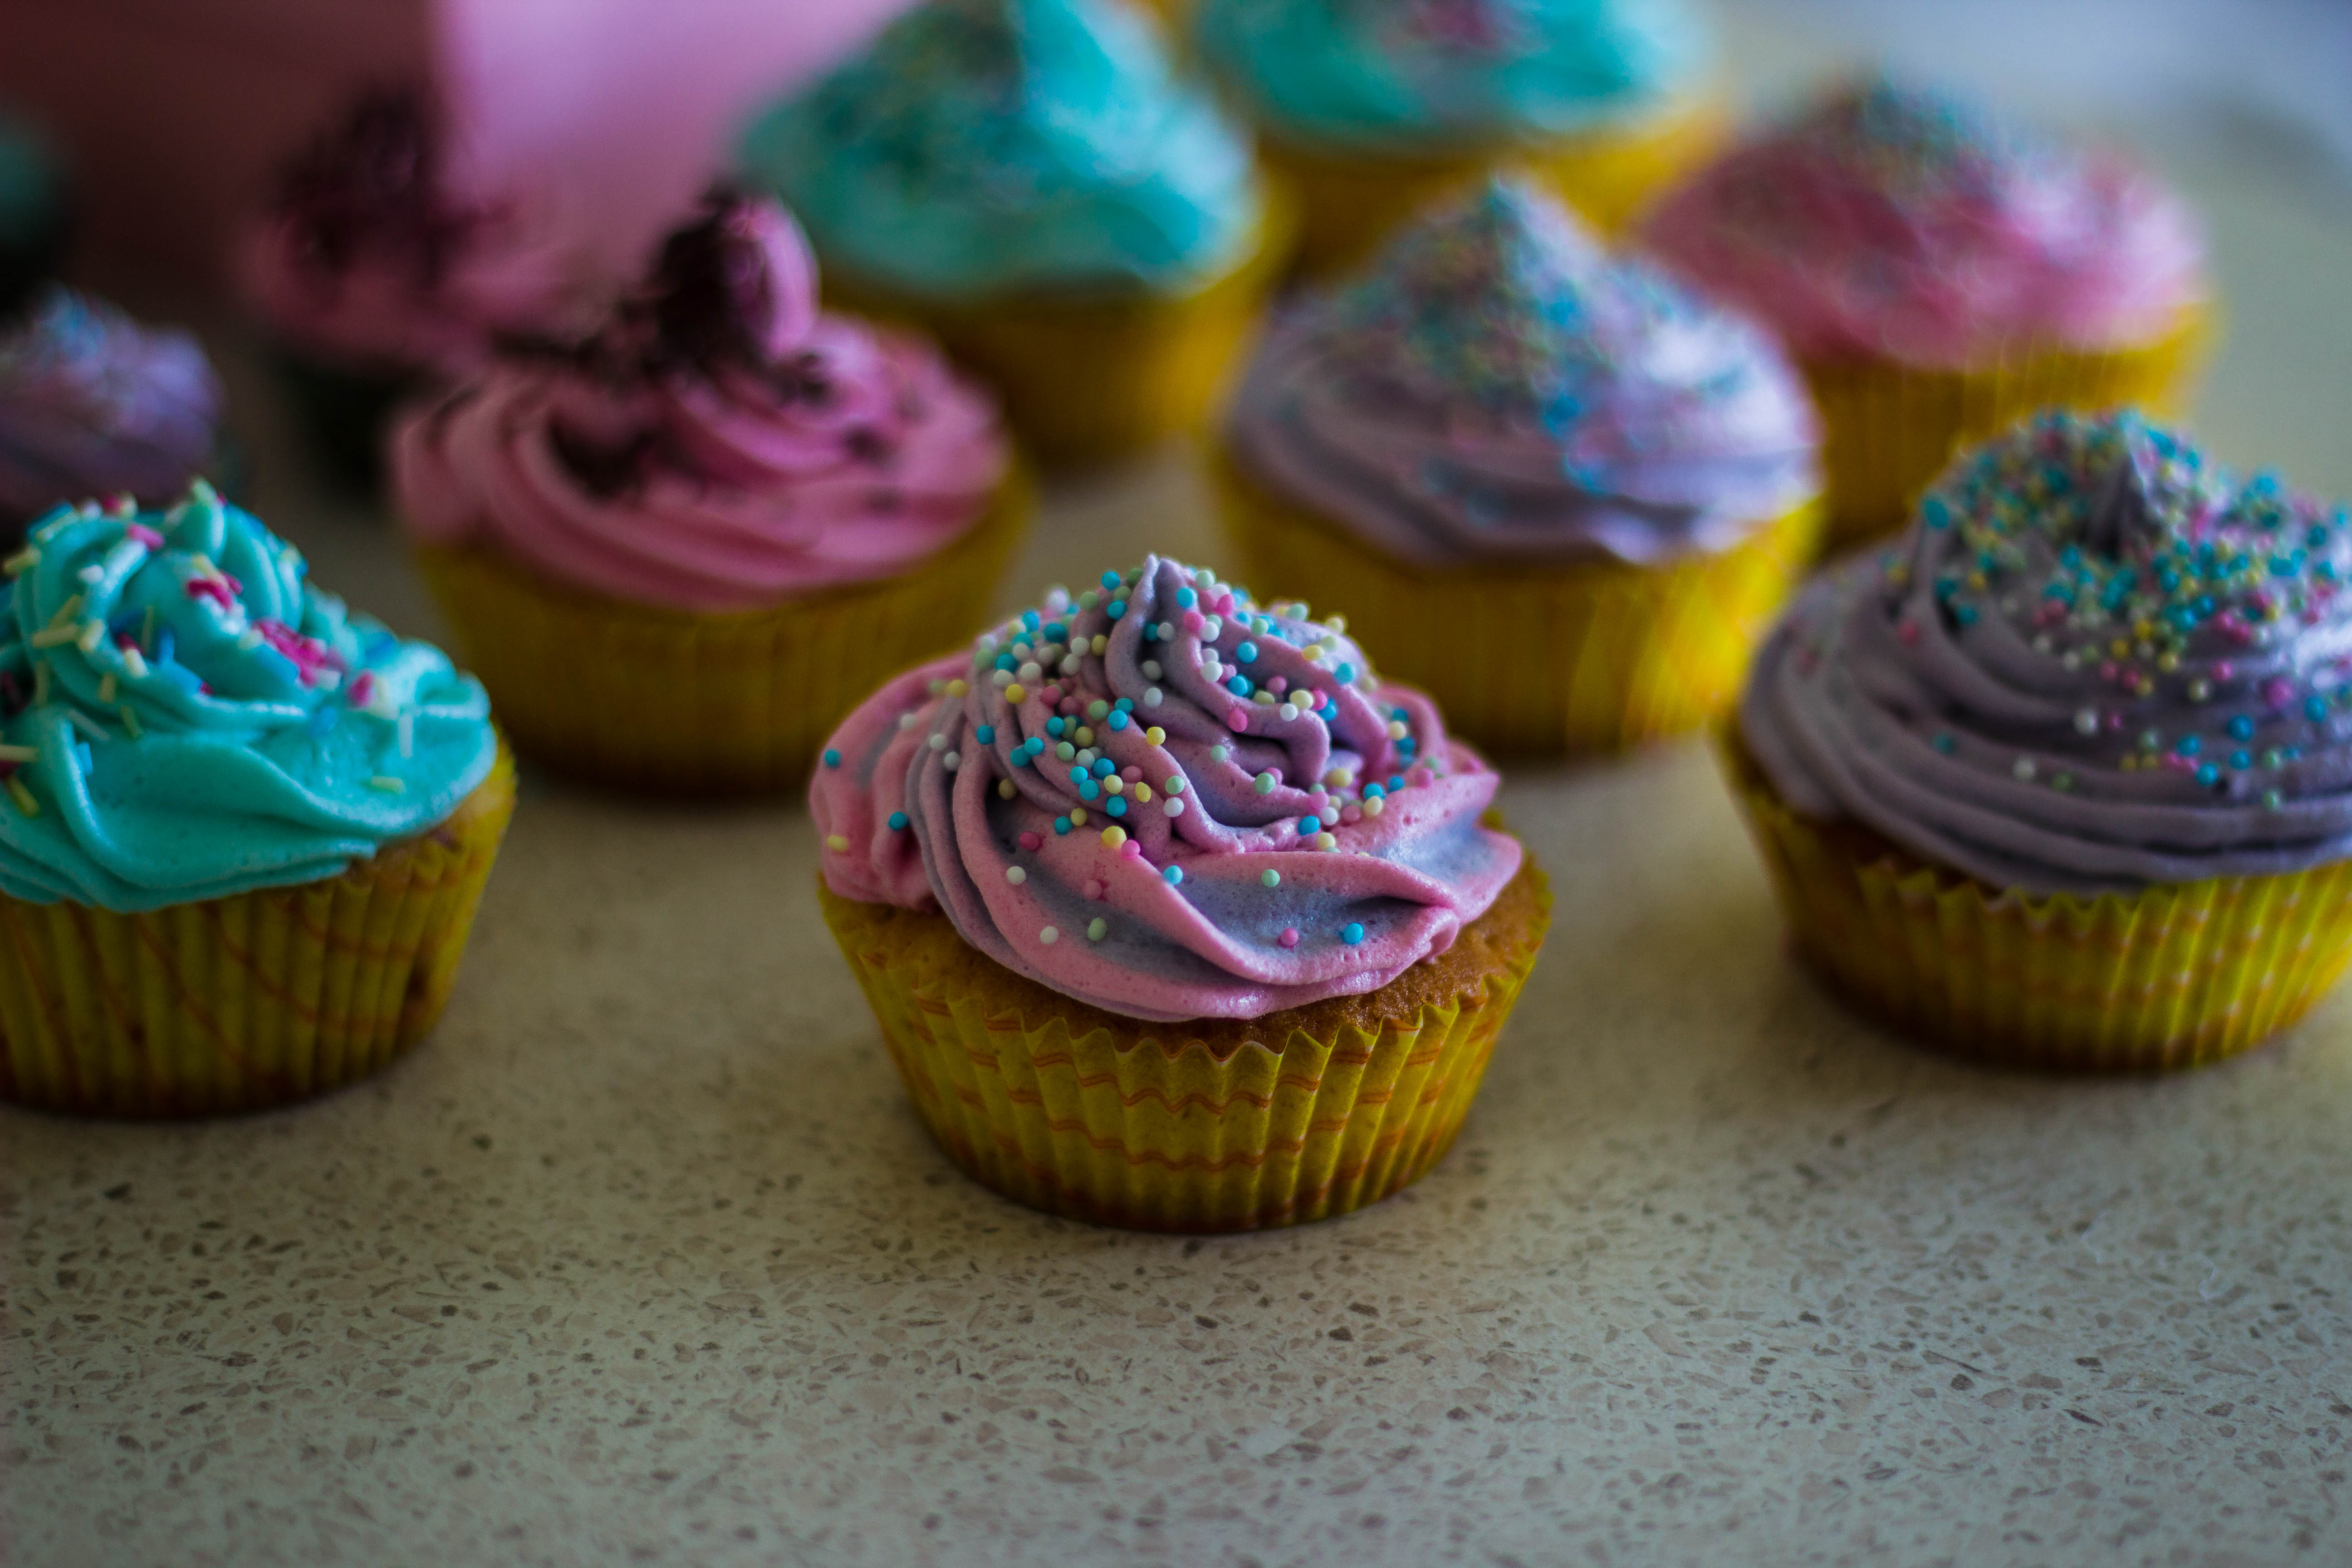
food, colourful, color, colorful, cupcake, baking, dessert, cake, pastry, icing, cupcakes, sweetness, sprinkles, baked goods, flavor, buttercream, cake decorating